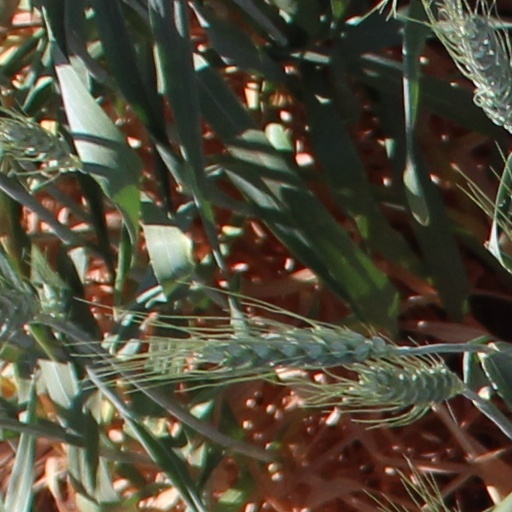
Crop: wheat